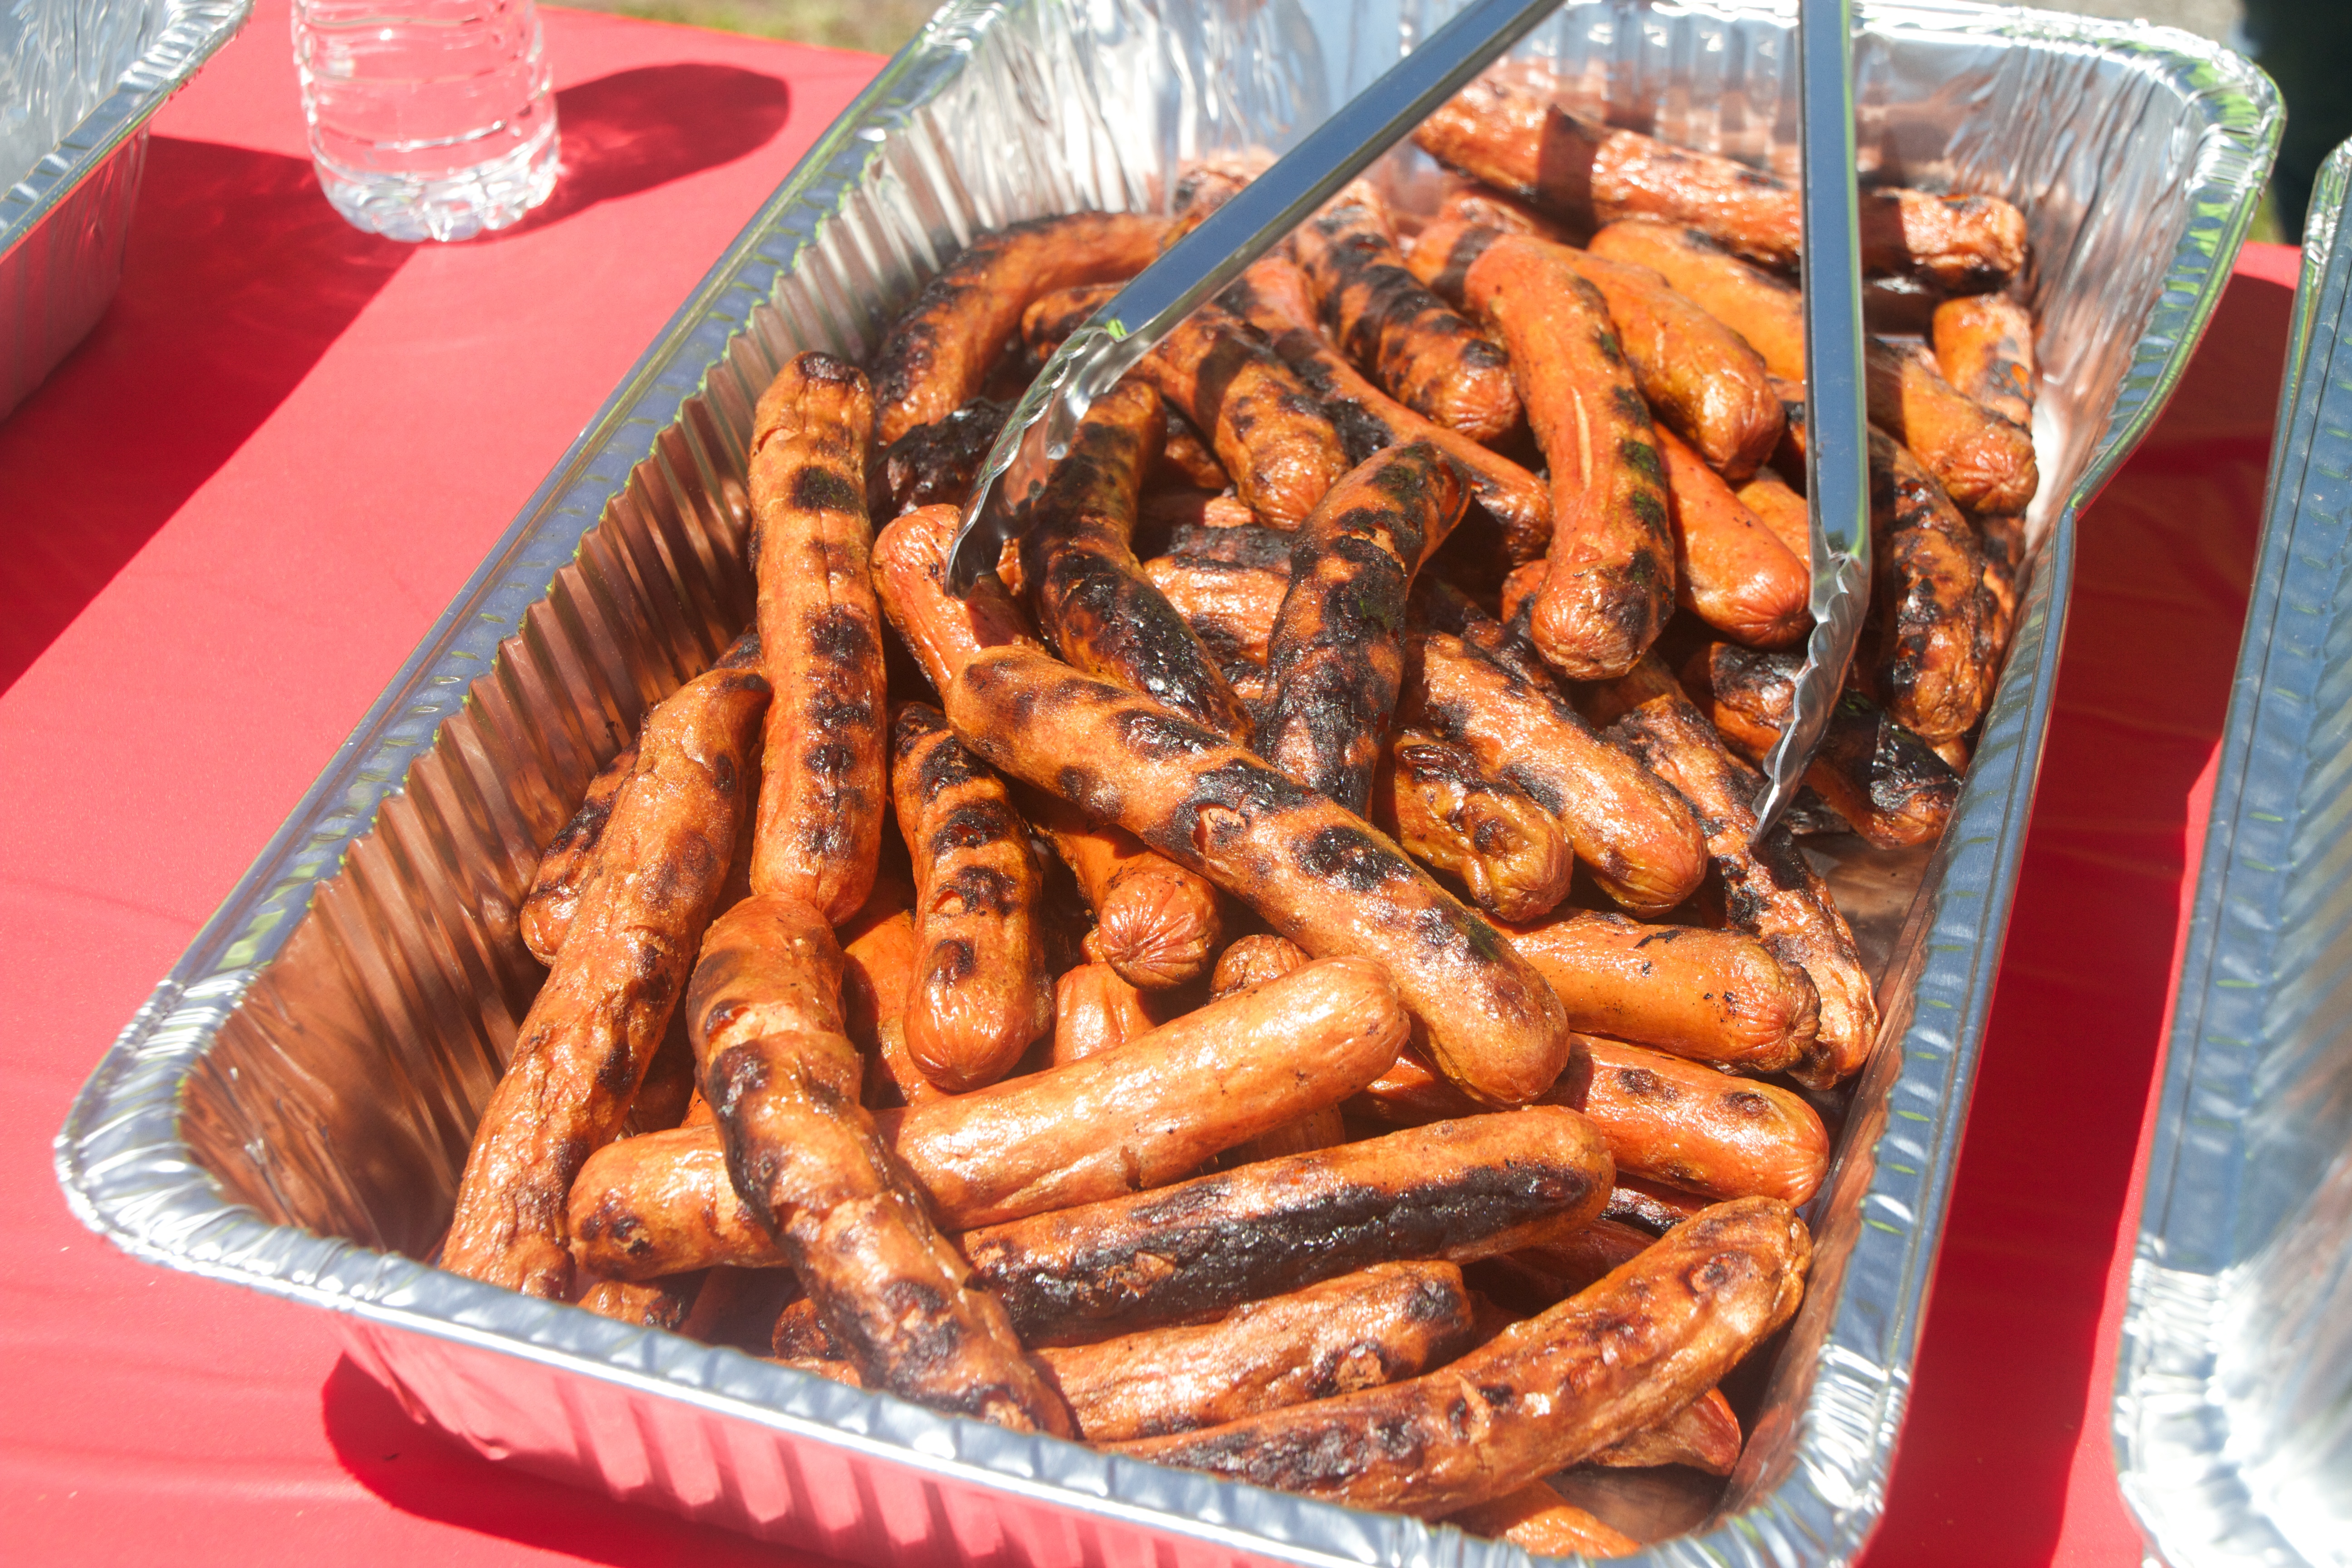
dish, meal, food, produce, vegetable, seafood, meat, cuisine, rownewyork, grilling, snack food